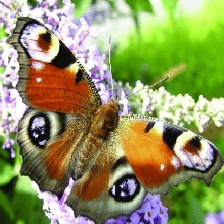
Species: PEACOCK
Butterfly family (ImageNet category): admiral